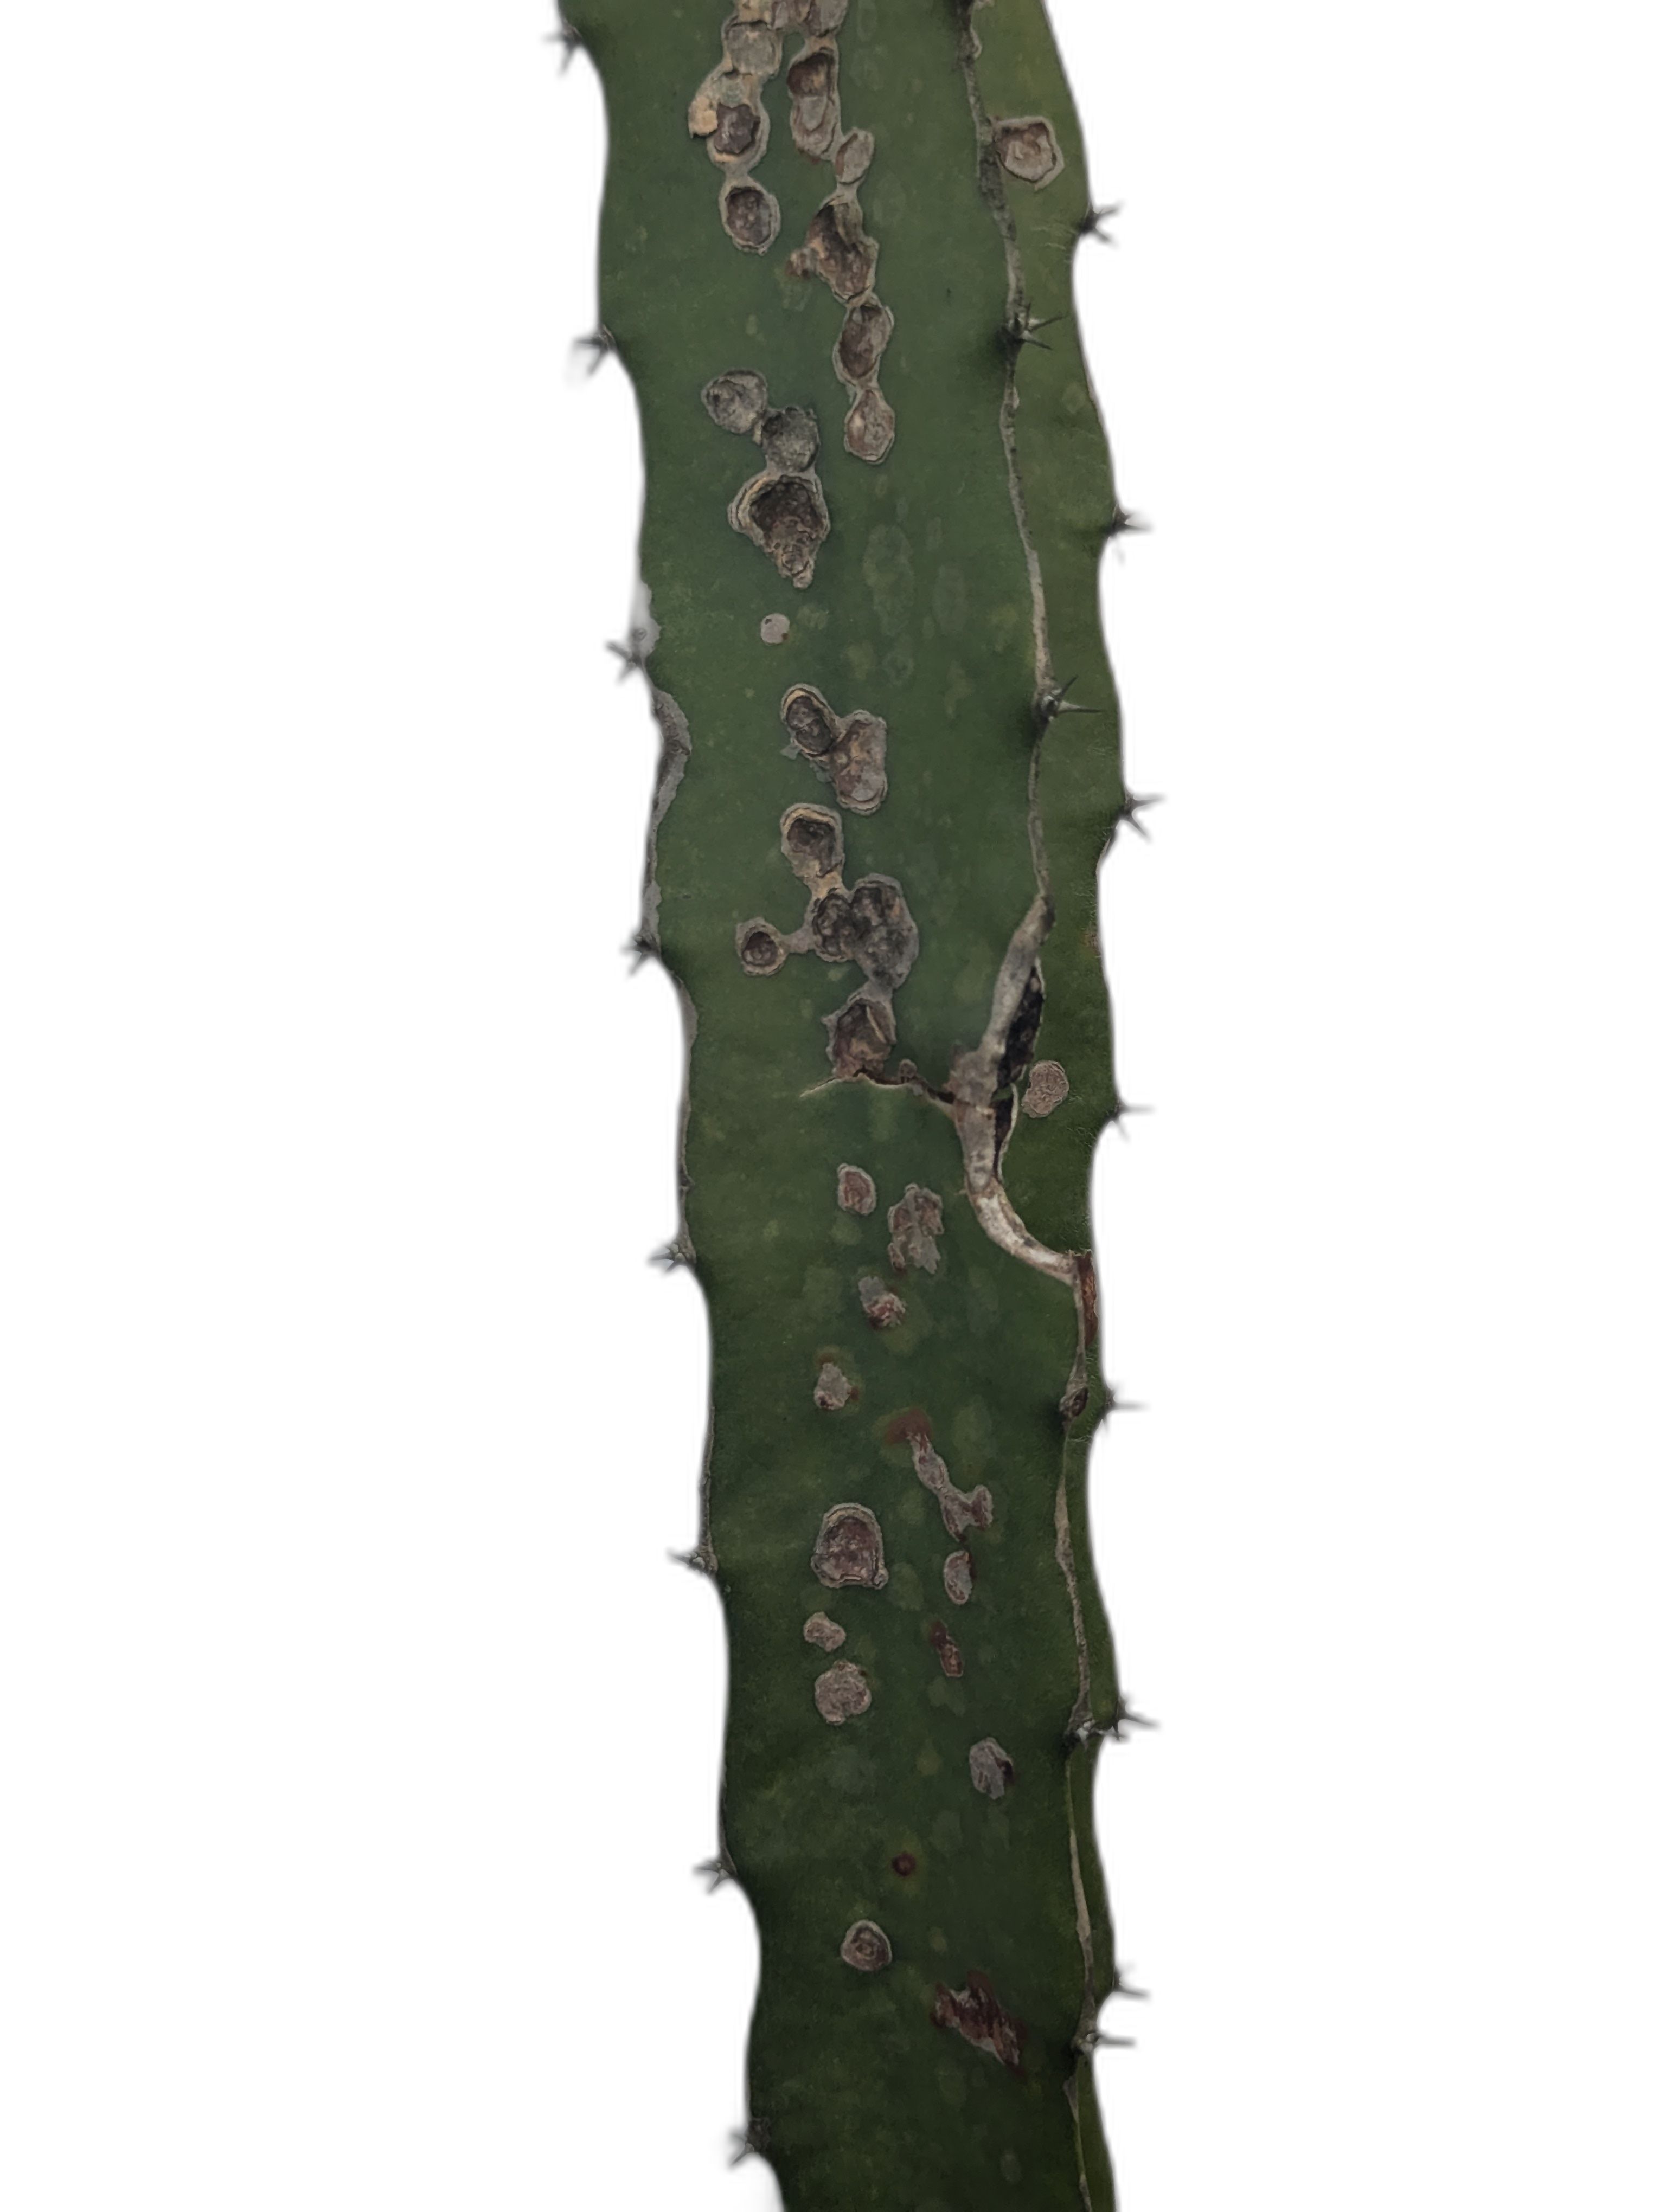
Label: Bad leaf